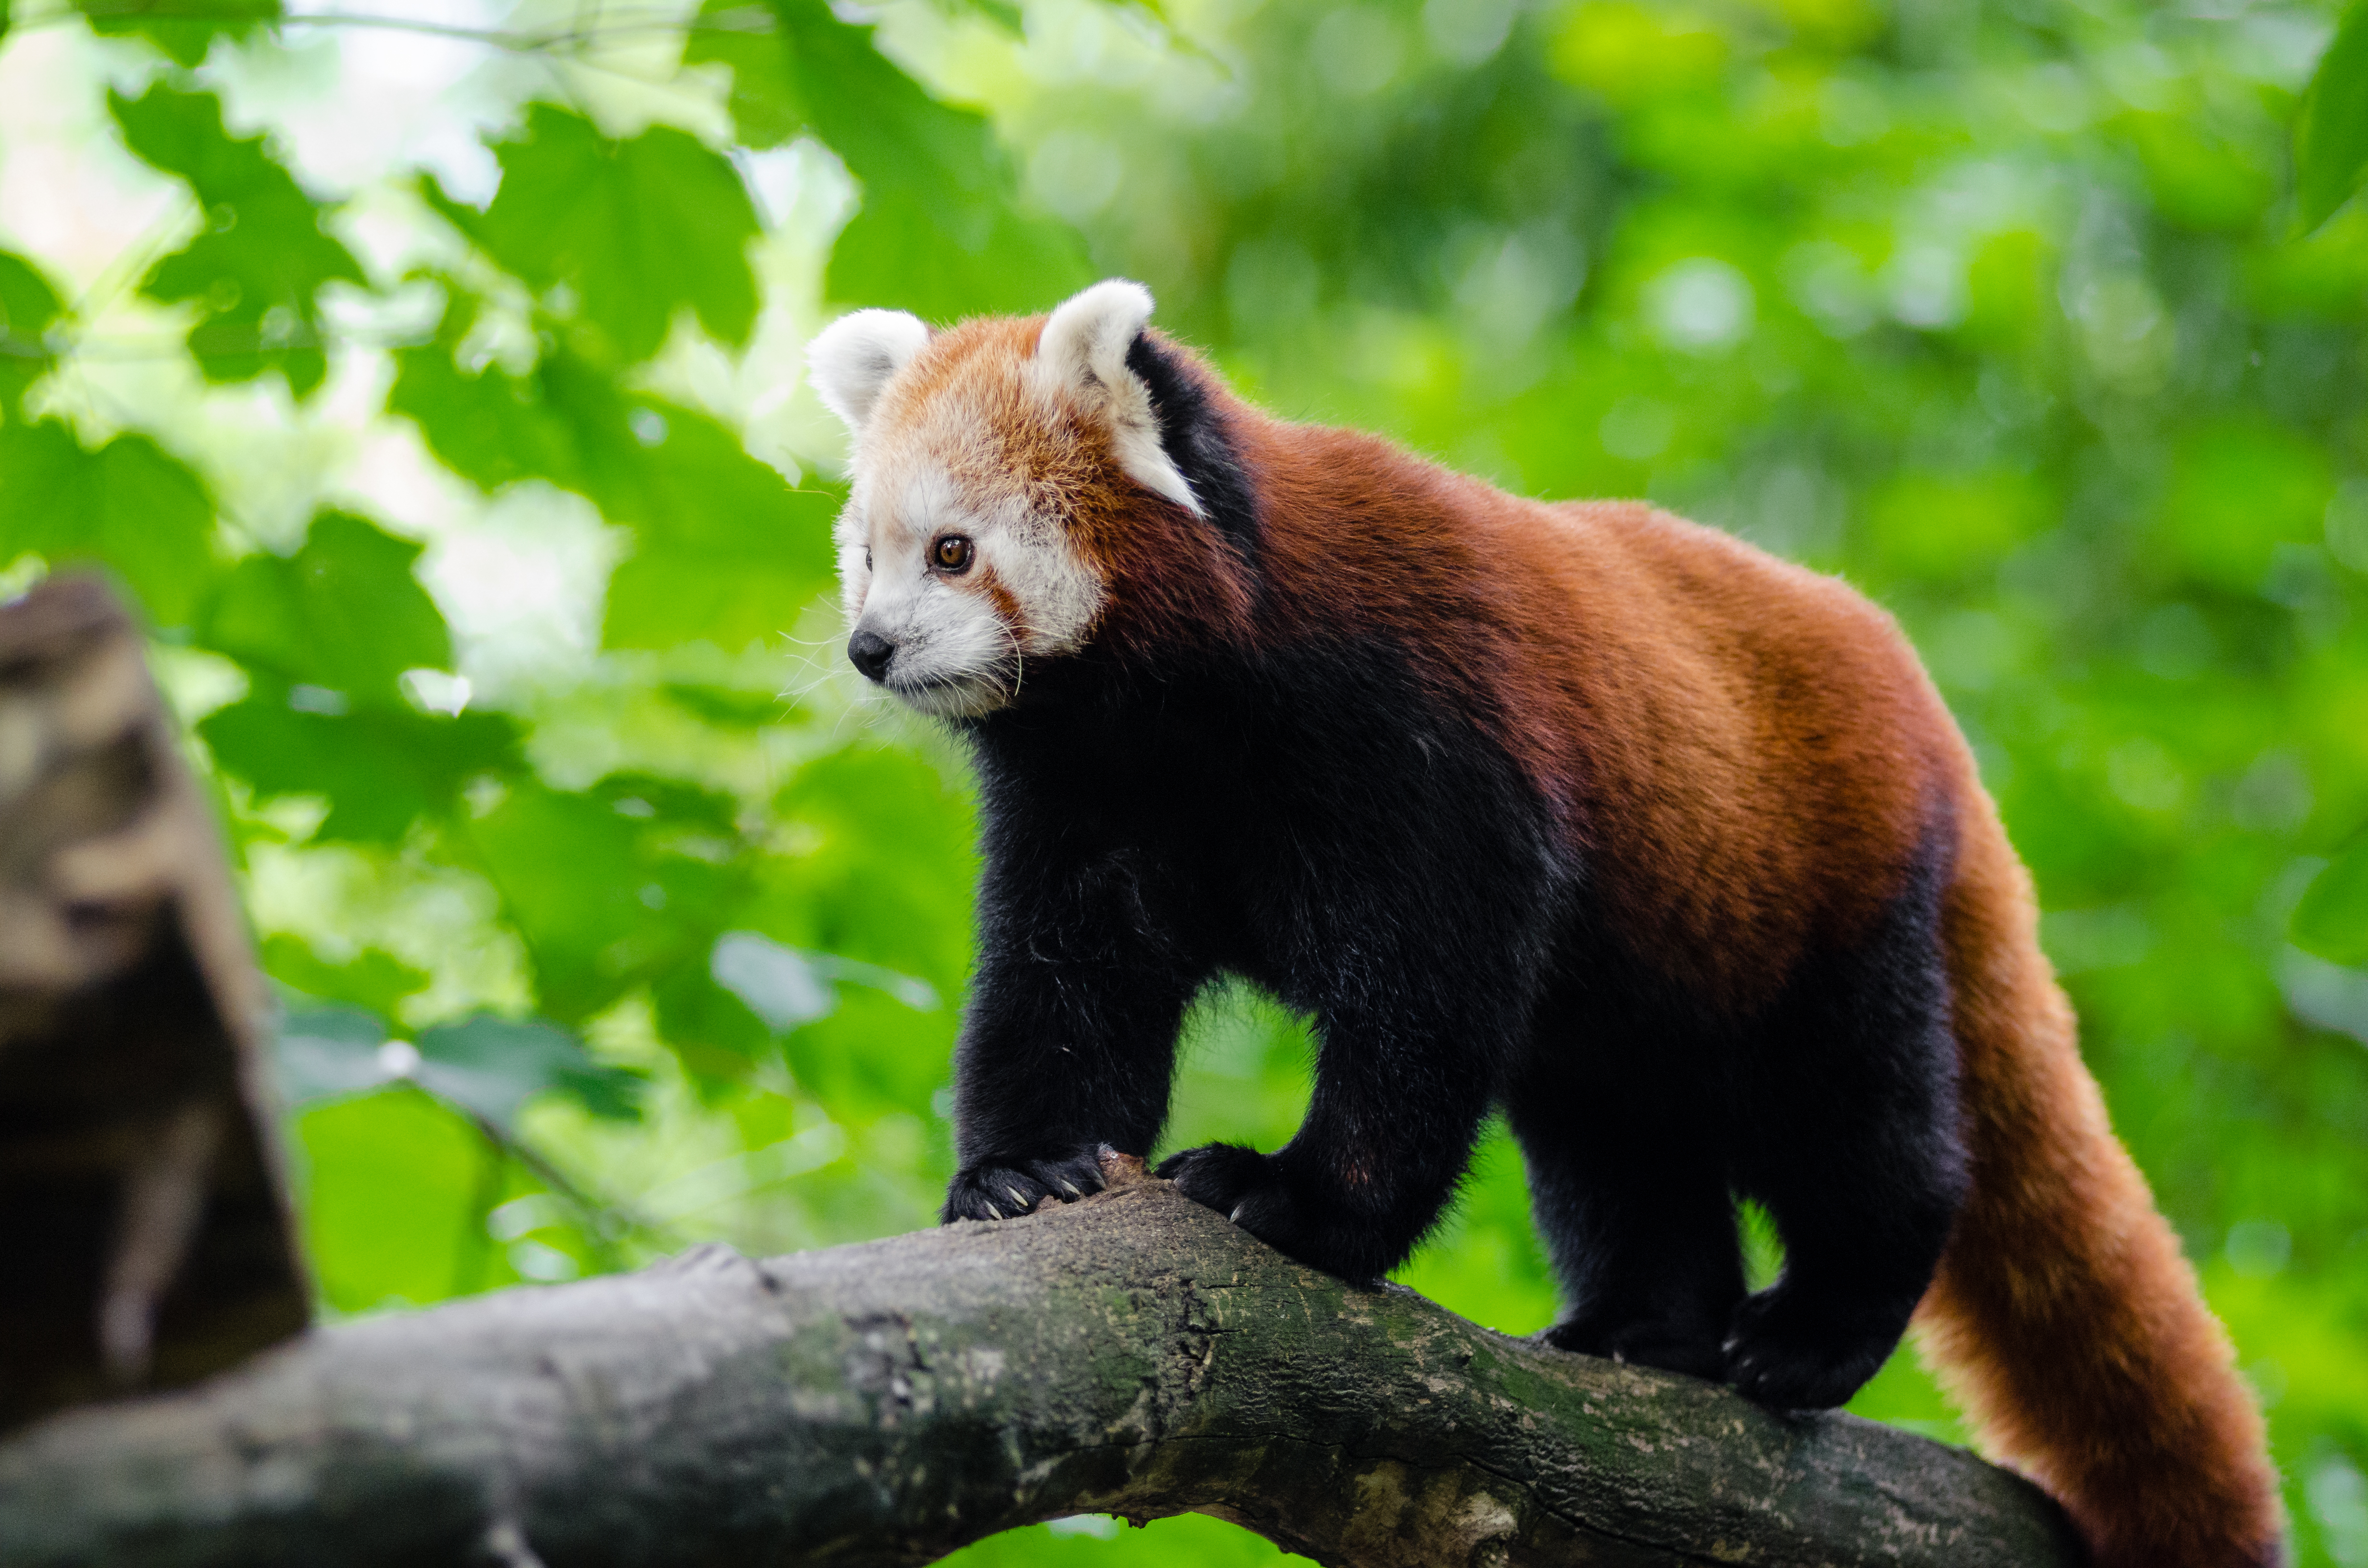
bokeh, animal, bear, wildlife, zoo, red, mammal, fauna, red panda, panda, endangered, vertebrate, germany